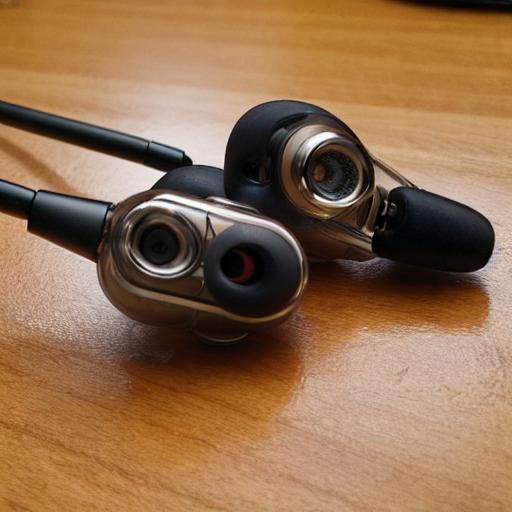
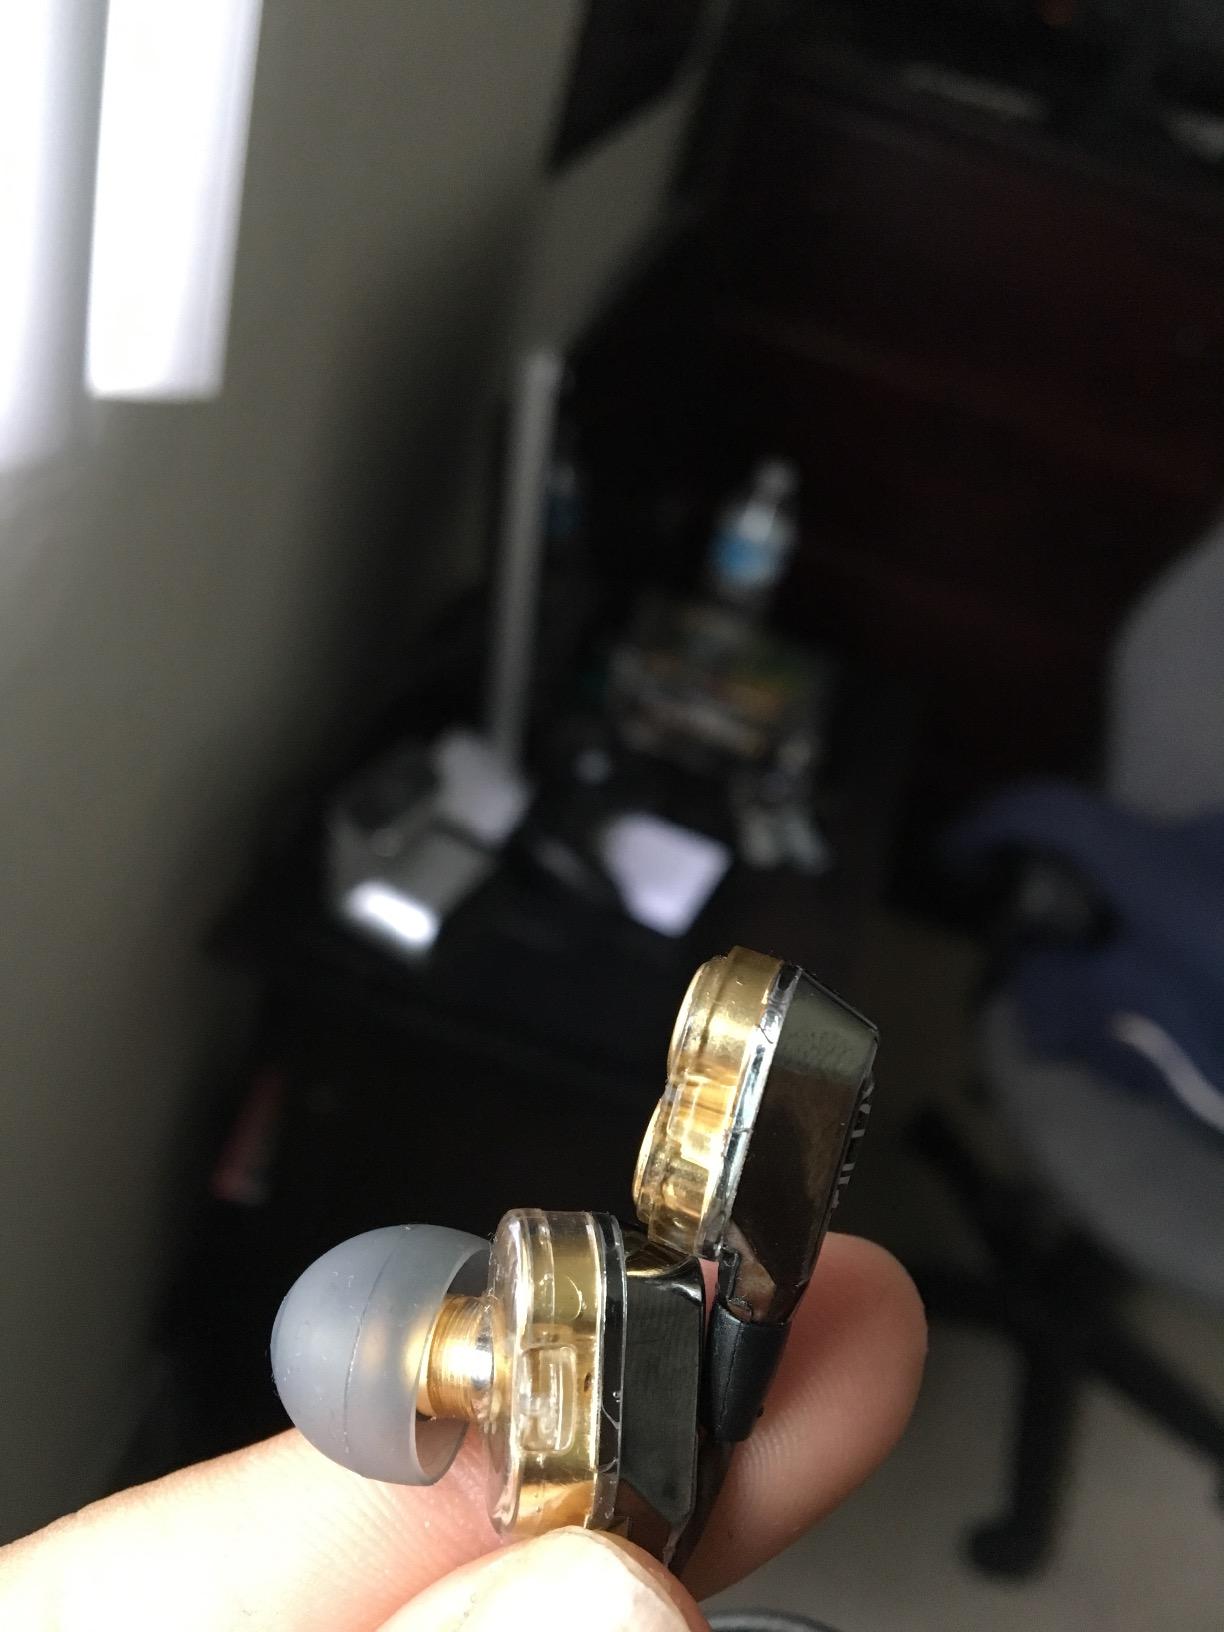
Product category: headphones
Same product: no